Cato Maior de Senectute

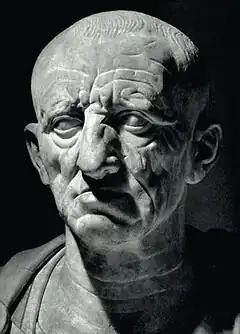
Bust of a patrician from the Roman Republic

The original title of the work was "Cato Maior". Its subtitle was "De senectute", but this came to be preferred as a short title by later writers. Cicero himself refers to the work in his other writings generally as "Cato Maior" and once as "Cato Maior qui est scriptus ad te de senectute". Possibly he calls it "Cato" in one instance. Plutarch, translating "De senectute", calls it Περὶ γήρως ("Peri geros") in Greek. Most manuscript copies of the text use the full title or some variant of it (e.g., "Catonis de senectute").